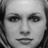
Emotion: neutral